Government House (Battleford)

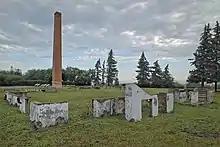
Remains of Government House in 2022.

The site was designated a National Historic Site of Canada in 1973.